Sewage treatment

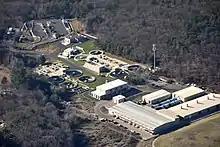
Activated sludge sewage treatment plant in Massachusetts, US

The term "sewage treatment plant" (STP) (or "sewage treatment works") is nowadays often replaced with the term "wastewater treatment plant" (WWTP). Strictly speaking, the latter is a broader term that can also refer to industrial wastewater treatment.